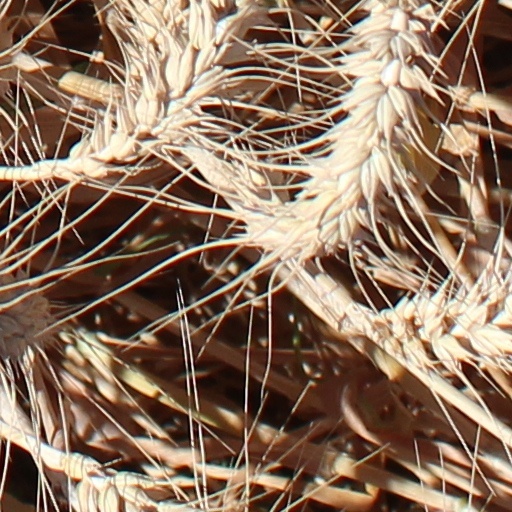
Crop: wheat